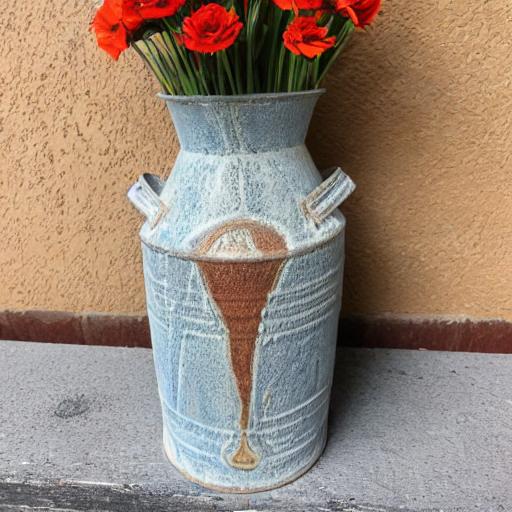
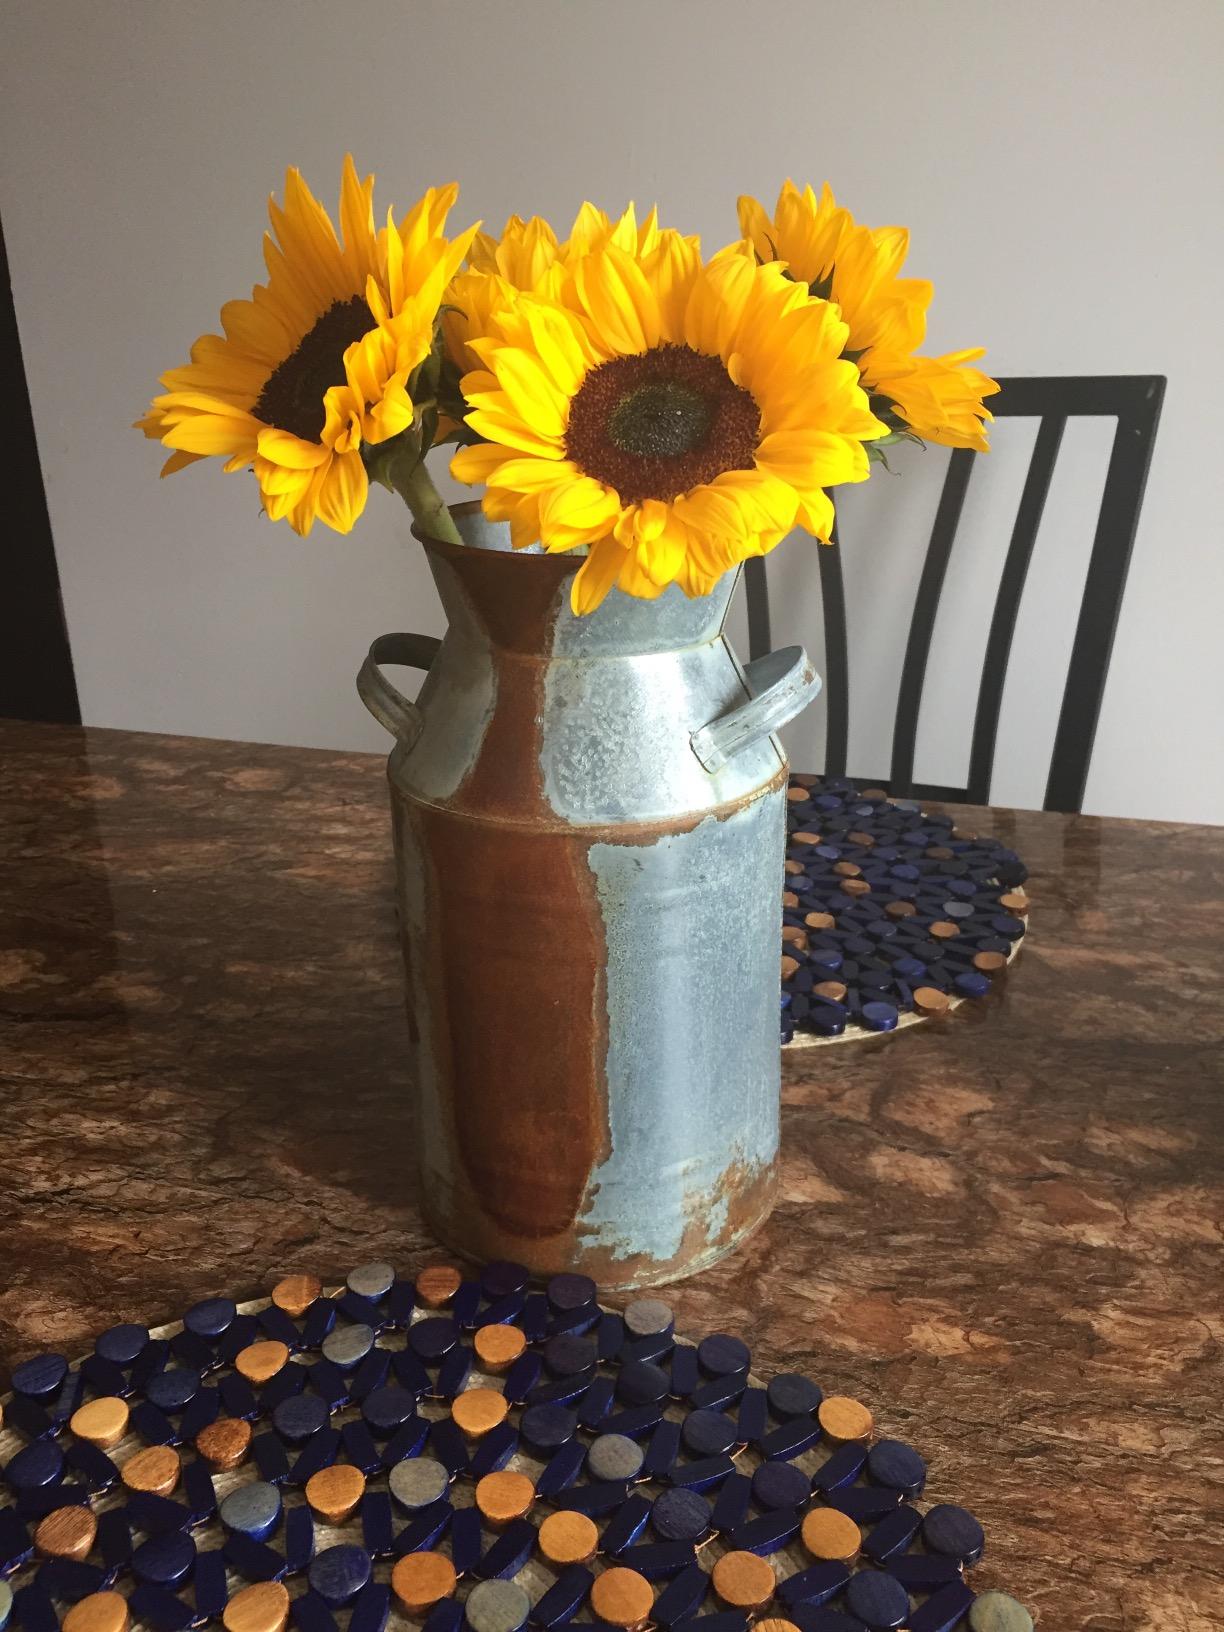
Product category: vase
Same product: no